Monterey County Rail Extension

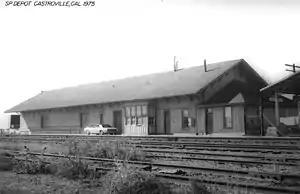
Castroville depot (1975)

The Southern Pacific Railroad (SP) operated intercity passenger train services in California, including the "Del Monte" between San Francisco and Monterey, until the inception of Amtrak in 1971. Amtrak declined to continue operation of the "Del Monte" and the service was discontinued.